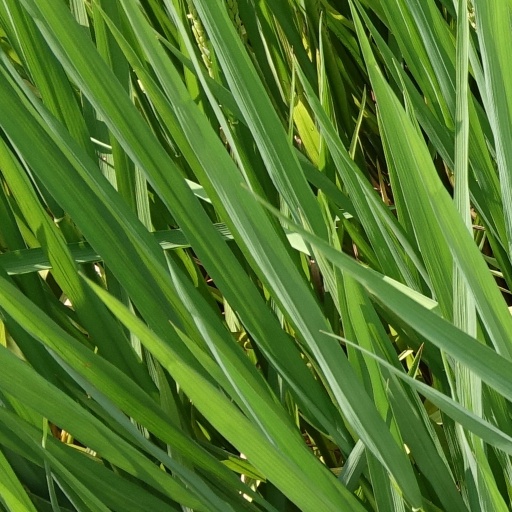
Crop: rice